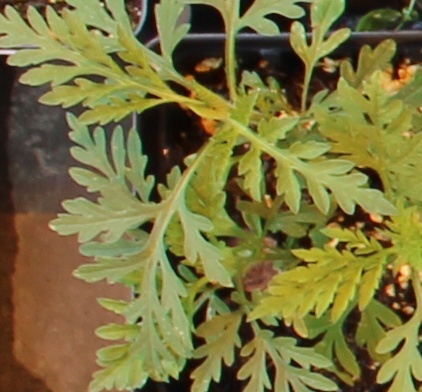
Label: Ragweed